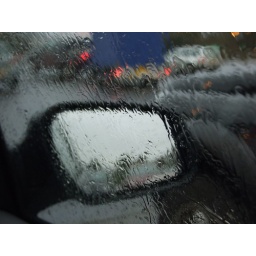
Wing mirror of a hire car in Gretna Services on my way home from Yarnfield.